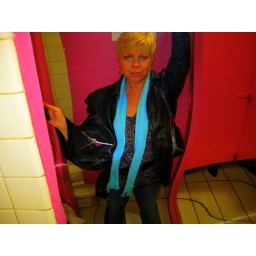
a mirror in the bathroom at a very seedy, but fun bar...perfect!